Michiel van Nispen

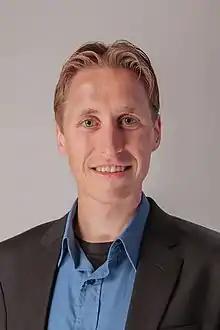

Michiel van Nispen (born 14 October 1982) is a Dutch politician, he has been a member of the House of Representatives of the Netherlands for the Socialist Party since 2 April 2014, when he replaced Jan de Wit.